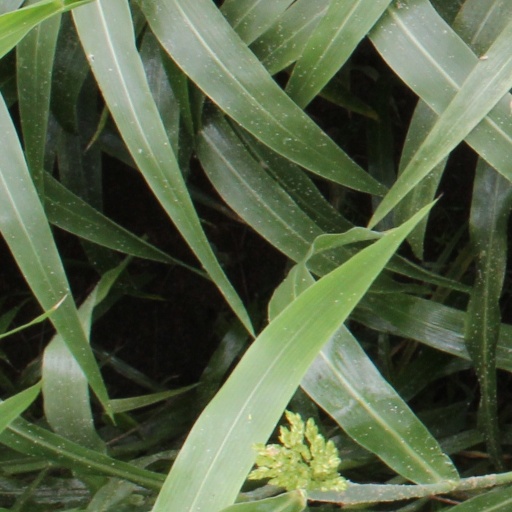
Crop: sorghum